Slingerland Drum Company

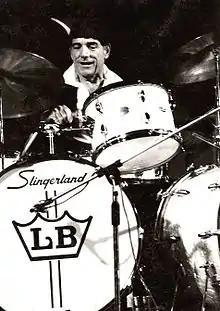
Louie Bellson playing his Slingerland kit in 1980

The company remained in the Slingerland family until 1970, but continued to be a prominent drum manufacturer throughout the 1970s. After introducing the Magnum series in 1982, Slingerland lost its footing, and the company folded in 1986. Slingerland changed ownership multiple times until it was acquired from Gretsch (part of the Gibson Guitar Corporation by then) in 1994. Gibson revived the brand, but had limited success, due to premium pricing and poor economic conditions.